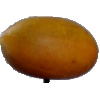
Label: Cucumber Ripe 2